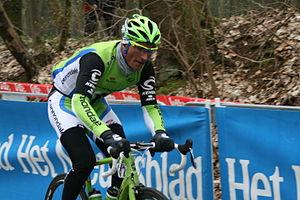
Gand-Wevelgem 2013, Kemmelberg Mauro Da Dalto